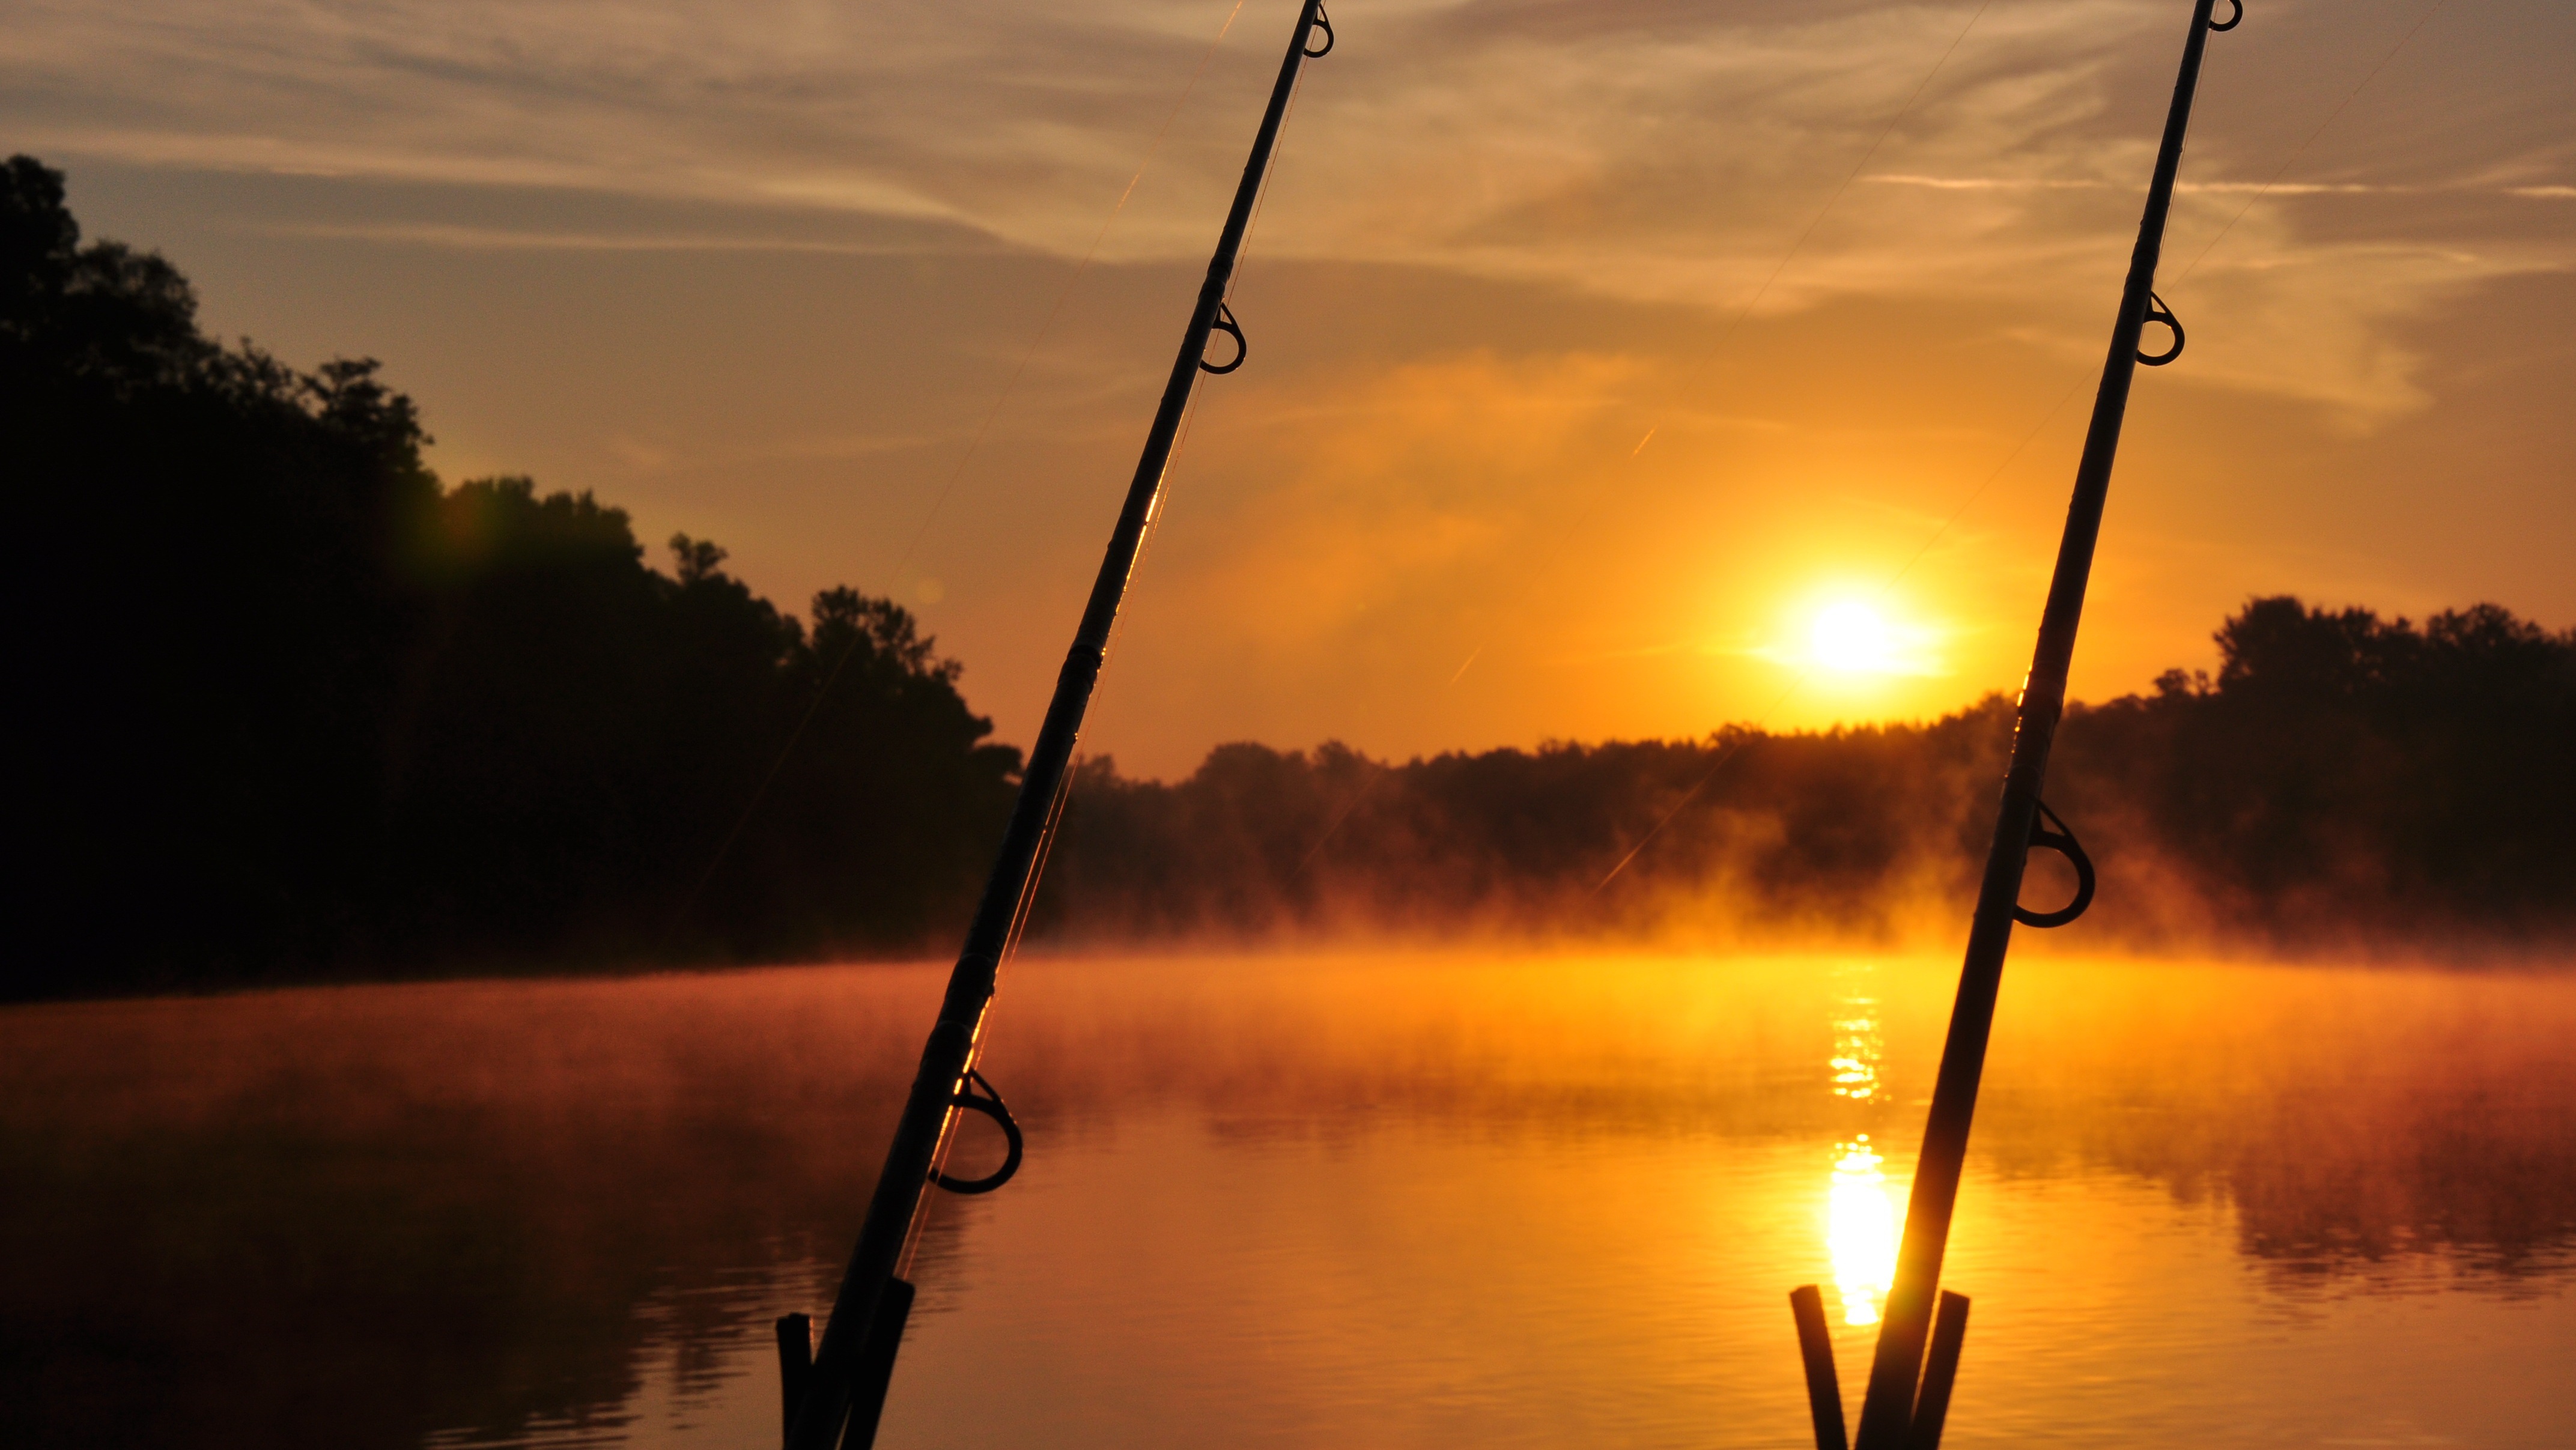
sea, water, nature, light, cloud, sun, sunrise, sunset, mist, sunlight, morning, dawn, atmosphere, river, summer, dusk, evening, reflection, afterglow, drava, atmospheric phenomenon